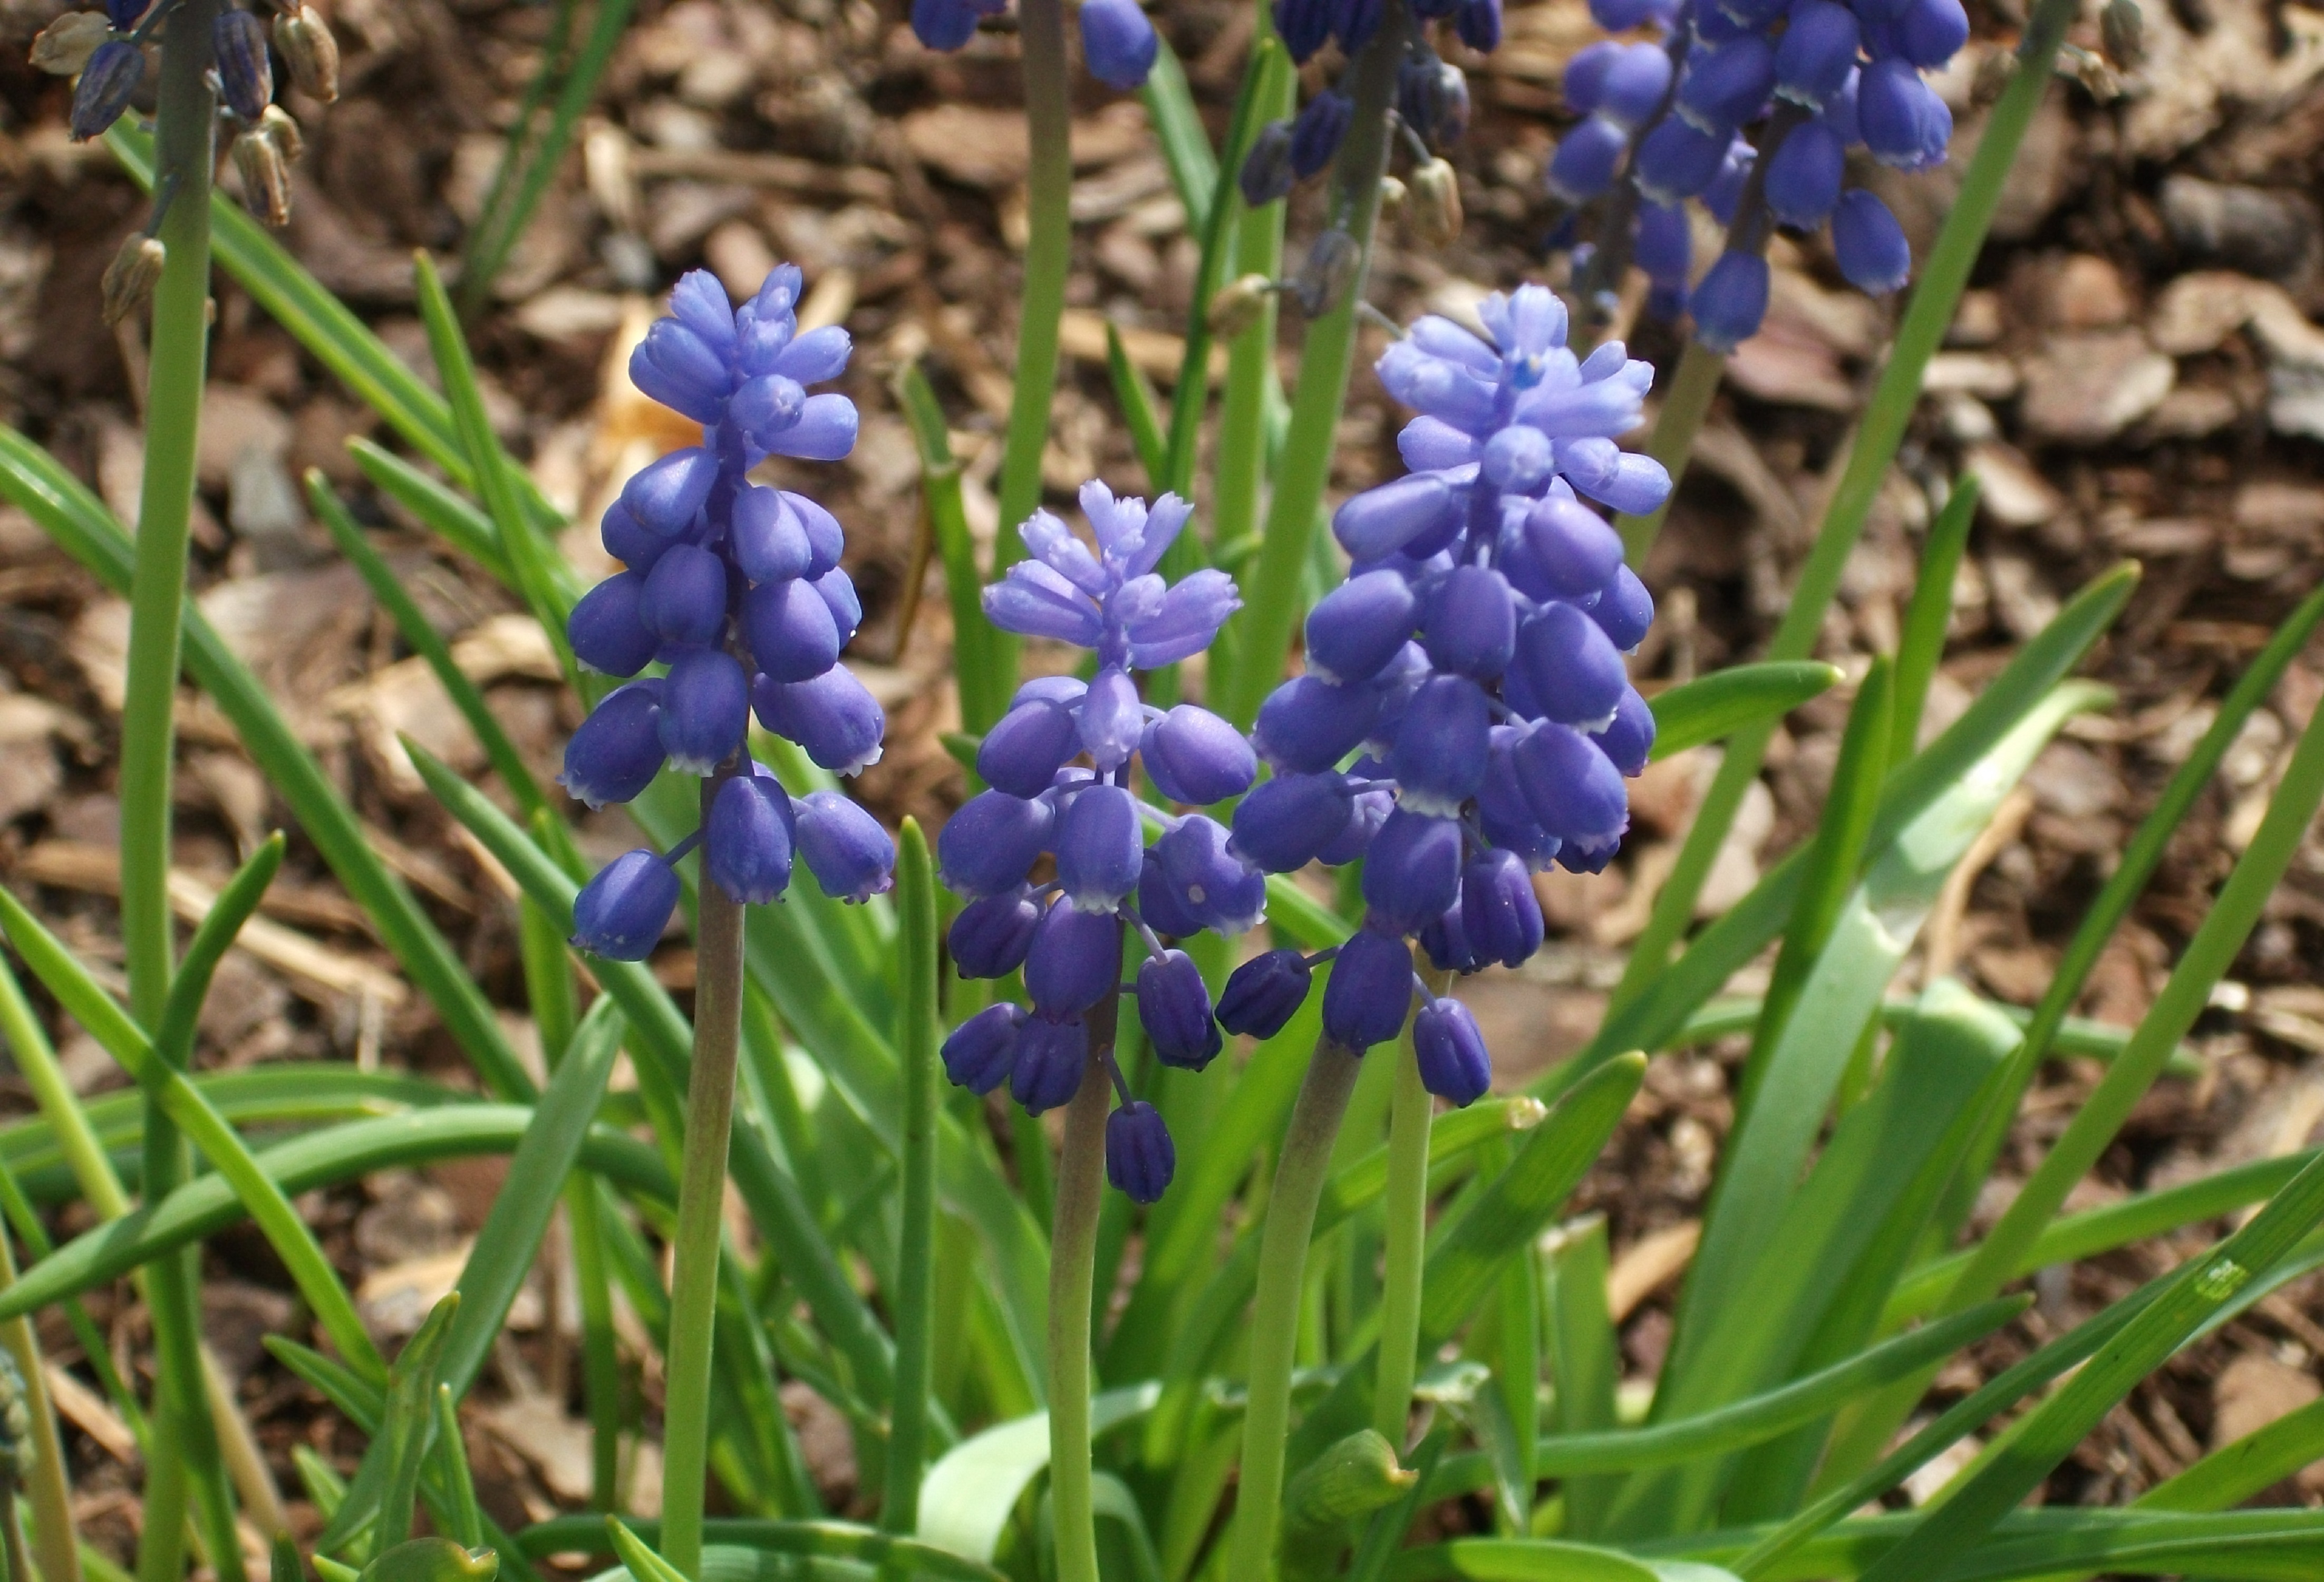
nature, plant, flower, botany, garden, flora, lavender, wildflower, flowers, bright, hyacinth, lupin, flowering plant, flower fullness, flowering time, land plant, english lavender